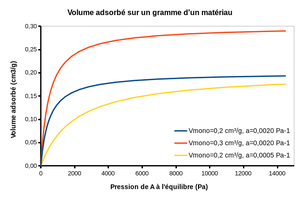
Influence de l'affinité a {\displaystyle a} et du volume de la monocouche V m o n o {\displaystyle V_{mono}} sur le volume adsorbé.
Le modèle de Langmuir a pour objectif de décrire de façon simple la formation d'une monocouche d'un adsorbat que l'on notera sur une surface. Ce modèle considère que la surface comporte des sites d'adsorption notés qui sont tous identiques, et que l'adsorbat est présent en phase gazeuse sous la forme d'un gaz parfait. Deux phénomènes peuvent se produire: